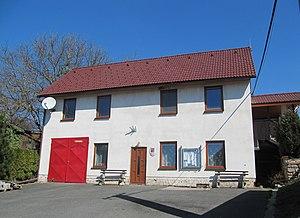
Chlum-Korouhvice est une commune du district de Žďár nad Sázavou, dans la région de Vysočina, en République tchèque. Sa population s'élevait à 42 habitants en 2019.